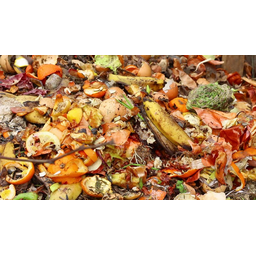
Label: trash